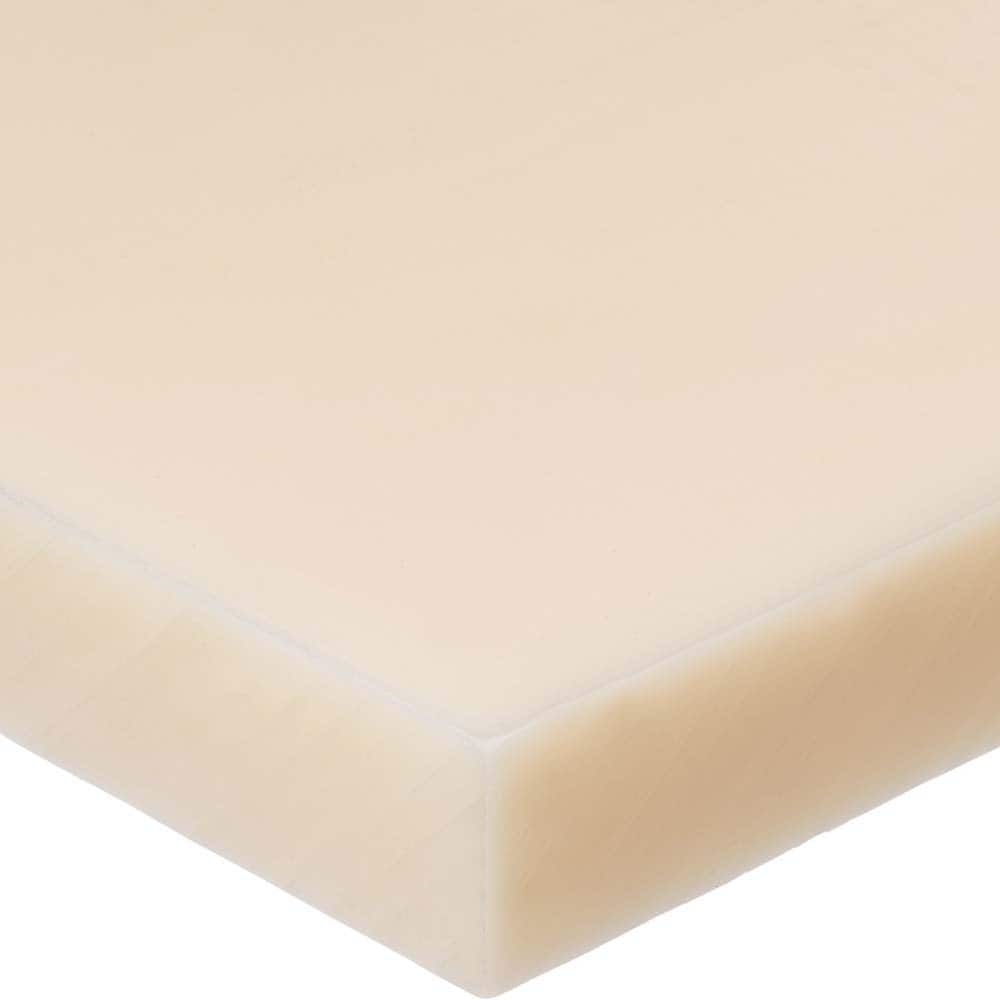
USA Sealing - Plastic Bars; Material: Nylon 6/12 ; Shape: Rectangular ; Height (Inch): 3/8 ; Width (Inch): 2 ; Length (Feet): 4 ; Color: Off-White
Item #: 48136303 Brand: USA Sealing Model #: BULK-PS-NYL-955 Product Specifications Plastic Bars; Material: Nylon 6/12 ; Shape: Rectangular ; Height (Inch): 3/8 ; Width (Inch): 2 ; Length (Feet): 4 ; Color: Off-White Material Nylon 6/12 Shape Rectangular Height (Inch) 3/8 Width (Inch) 2 Length (Feet) 4 Color Off-White Hardness Rockwell R-115 Additional Information Impact Strength: 0.3 ft?lb/in?, Temperature Rating: -20 to 200?F, Tensile Strength: 11000 psi
Brand: USA Sealing
Category: Hardware > Hardware Accessories